Peculiarities of National Politics

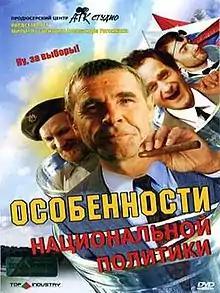

Peculiarities of National Politics is a 2003 comedy film directed by Dmitry Meskhiev and Yuri Konopkin.